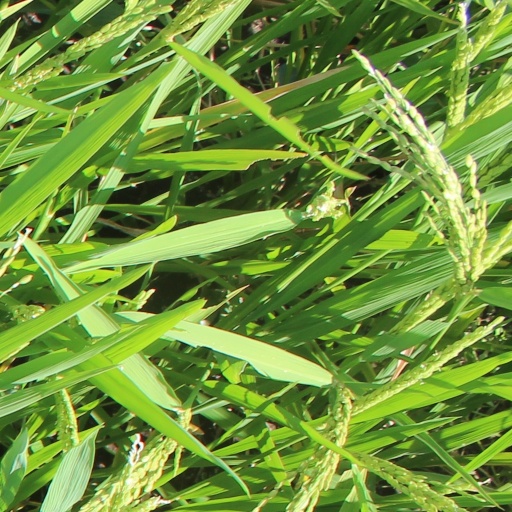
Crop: rice